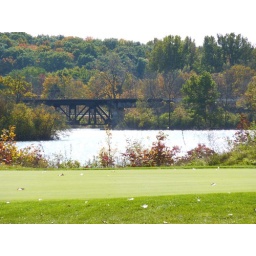
RR trestle bridge over thornapple river